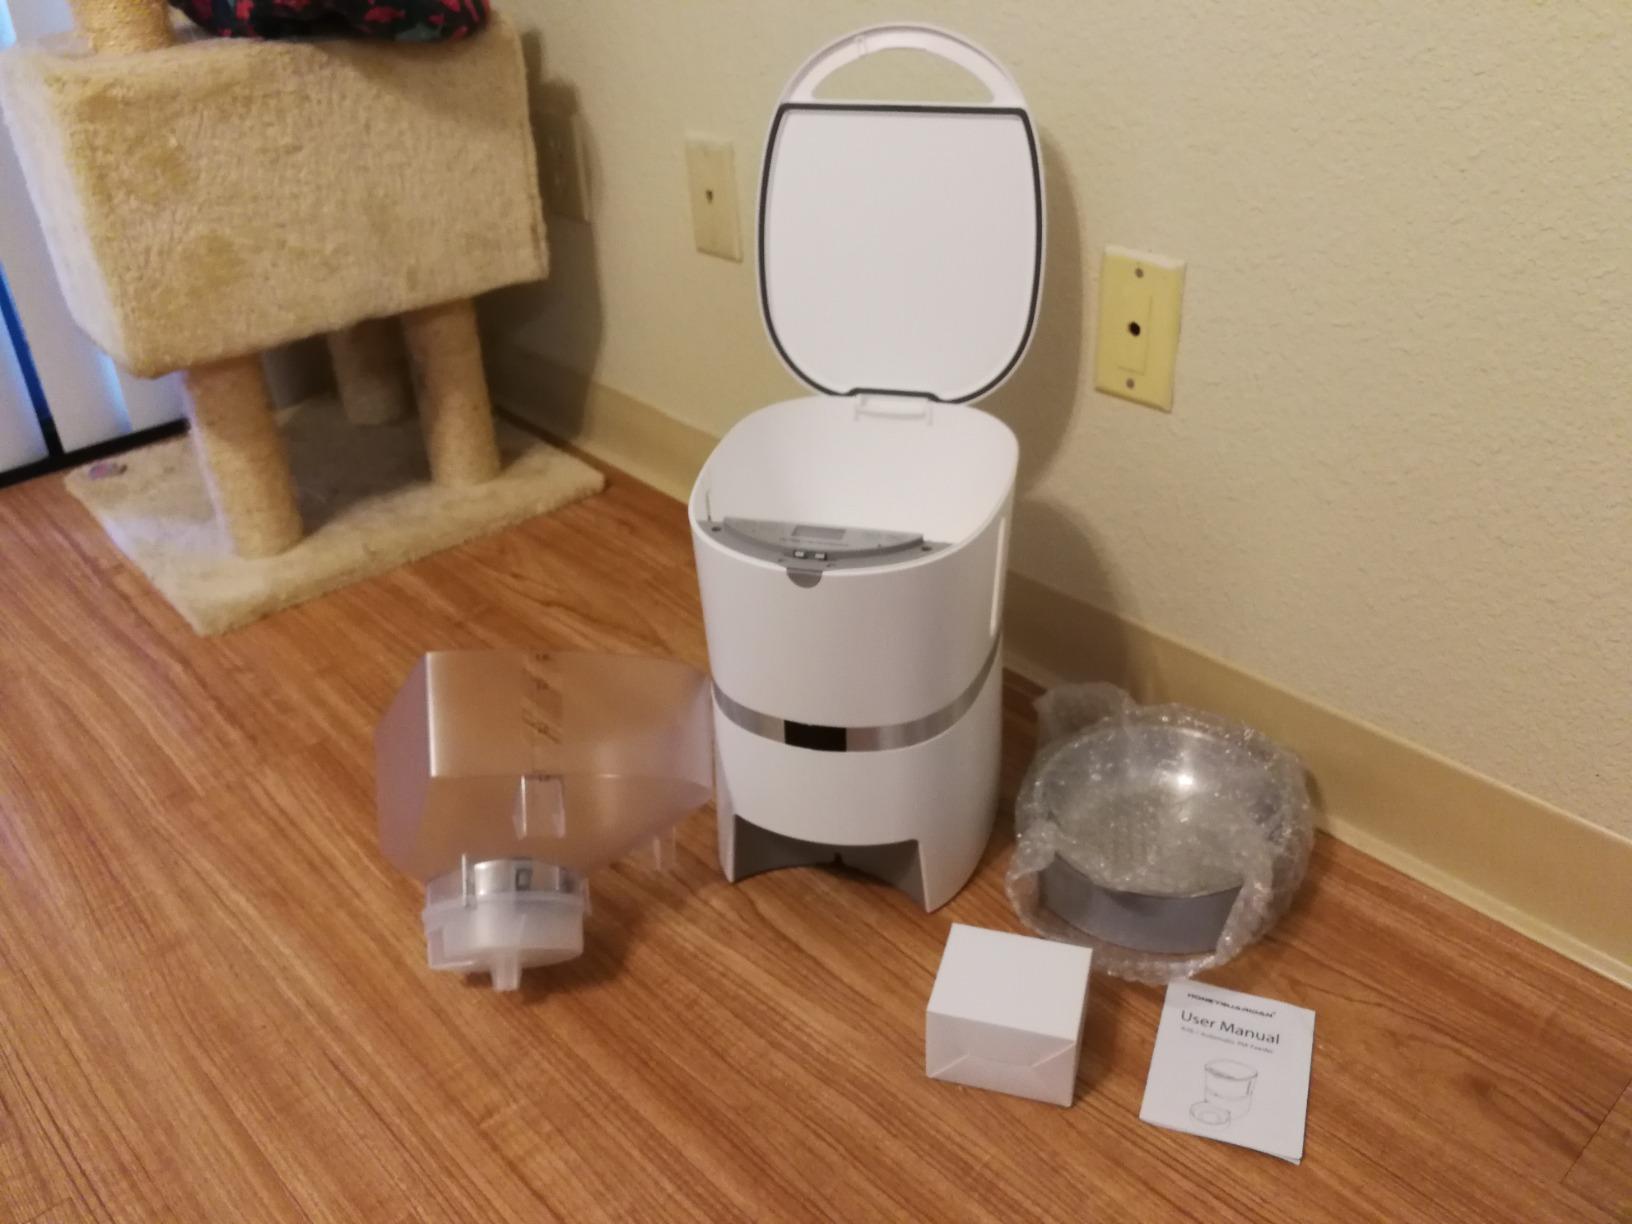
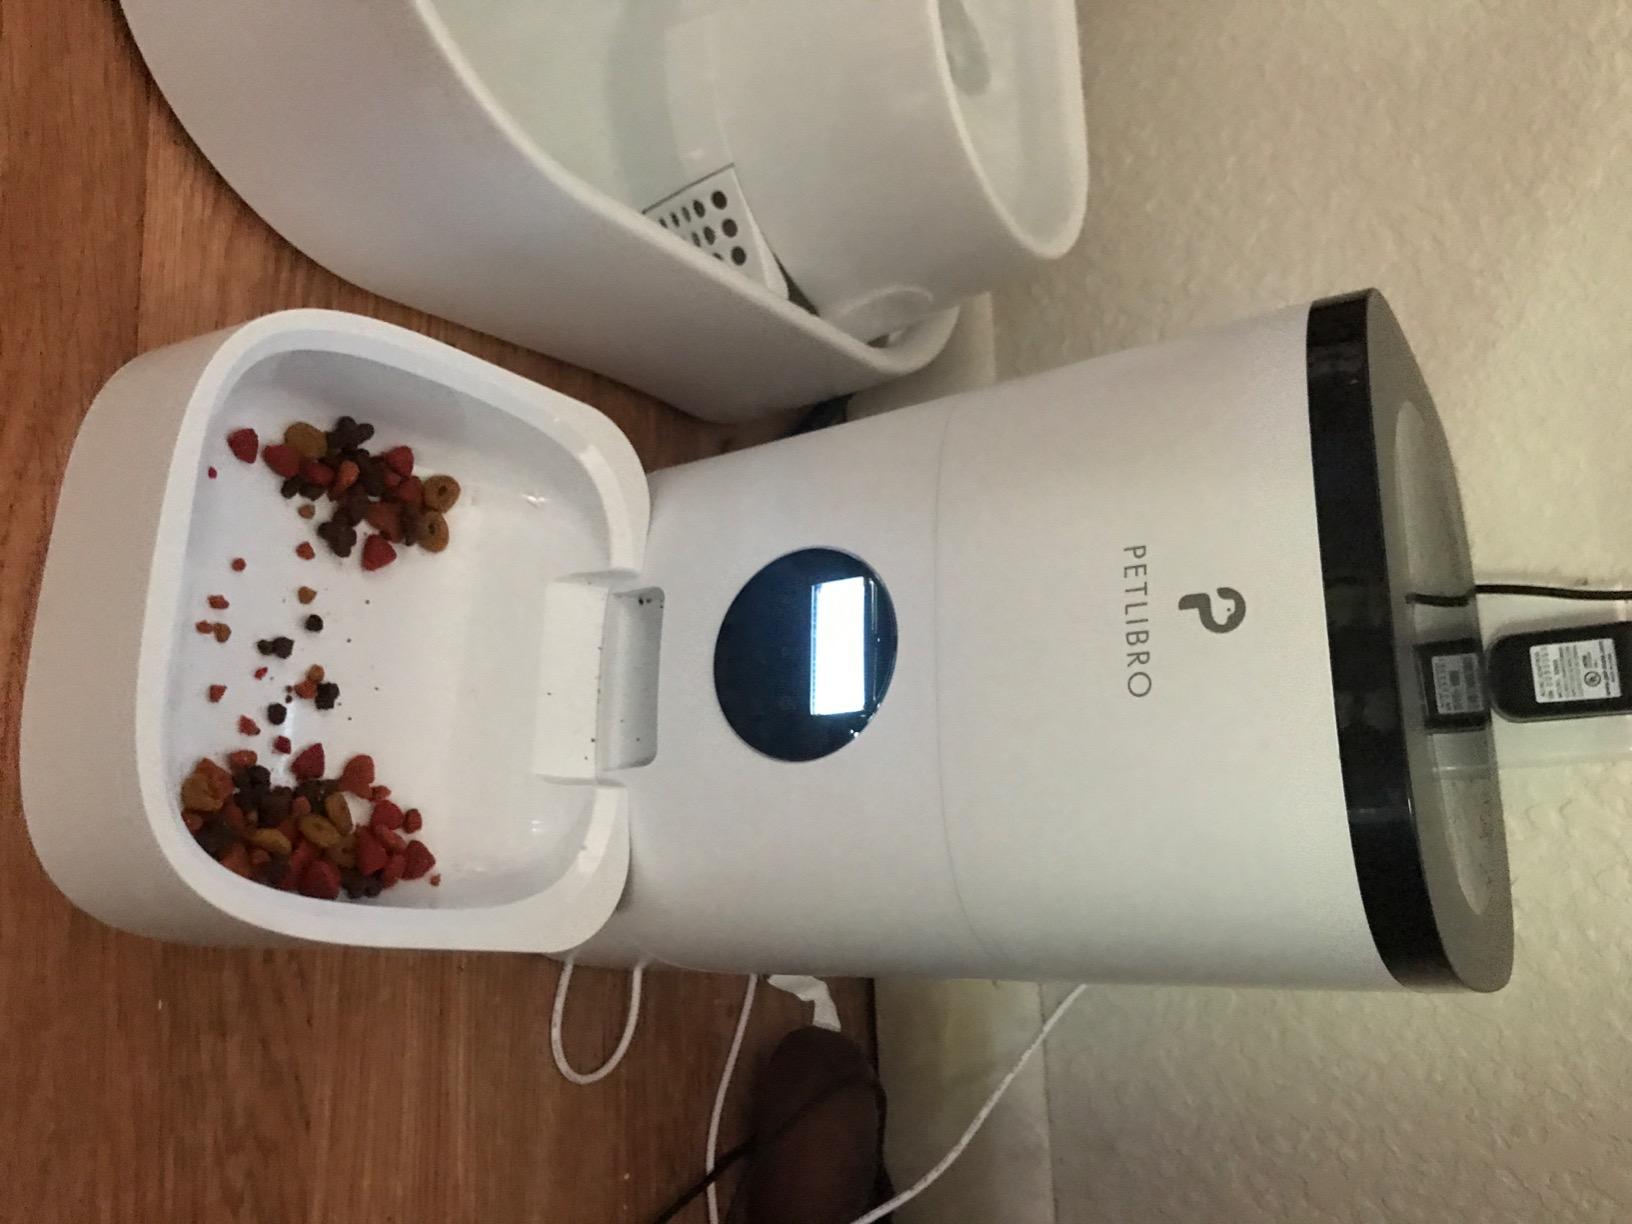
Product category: items_feeder
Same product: no